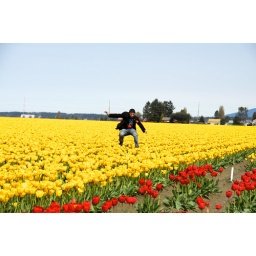
I continue jumping over rows of yellow tulips.